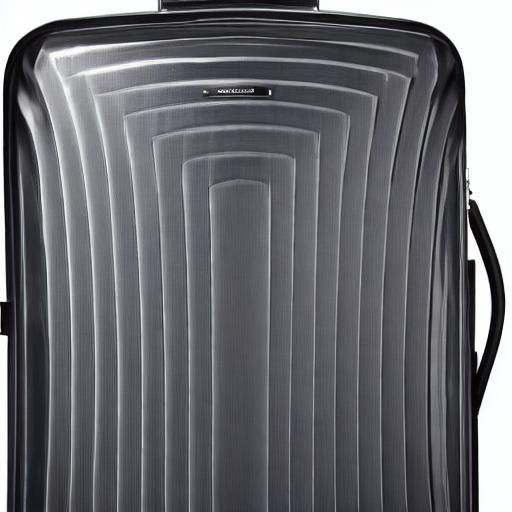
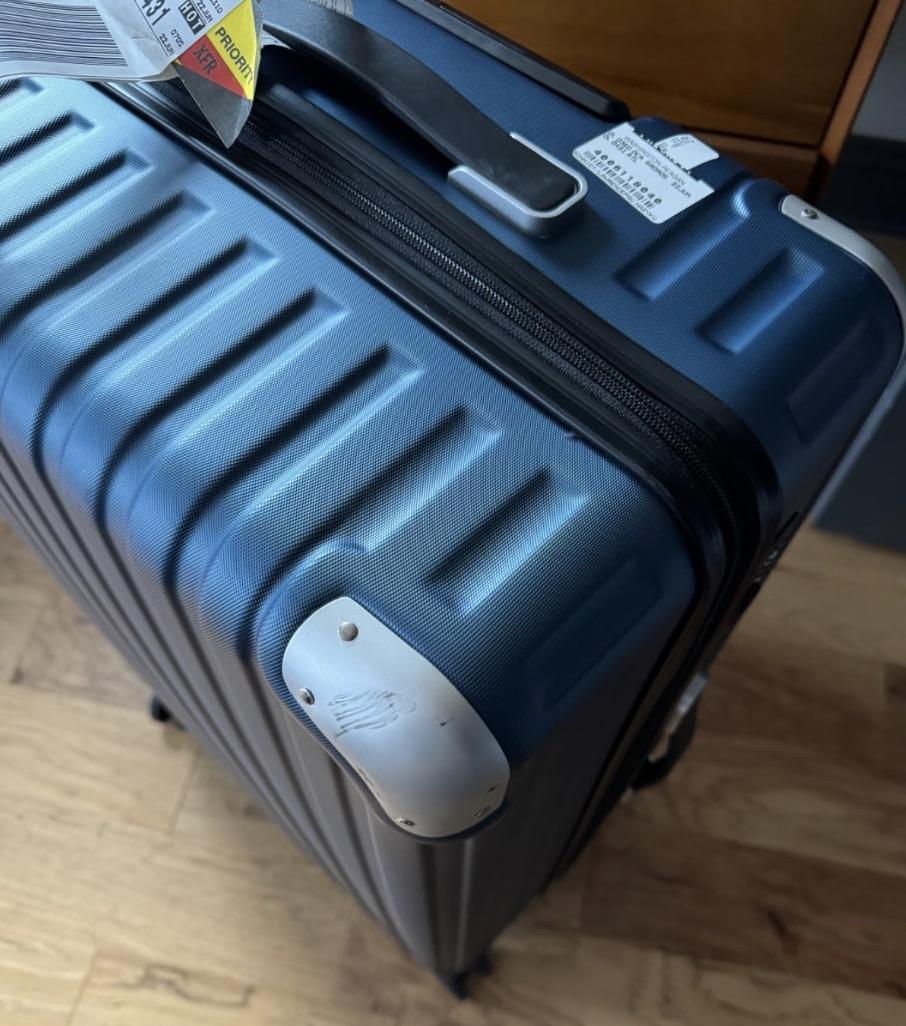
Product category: items_tea
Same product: no